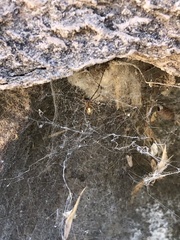
Species: Lactrodectus_hesperus